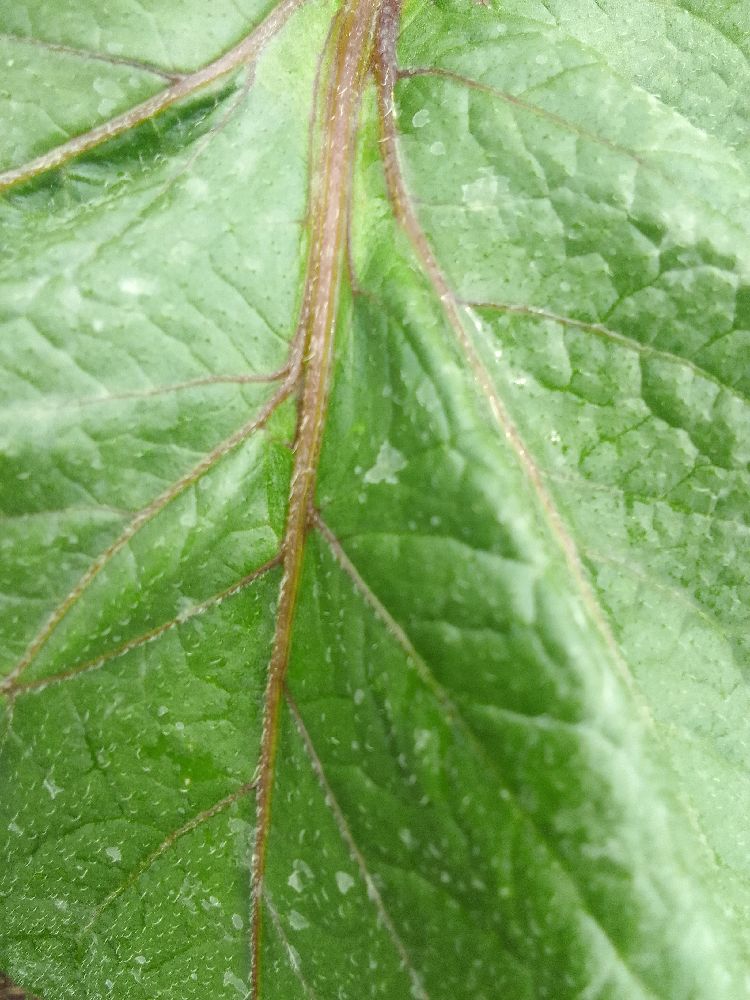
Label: Healthy